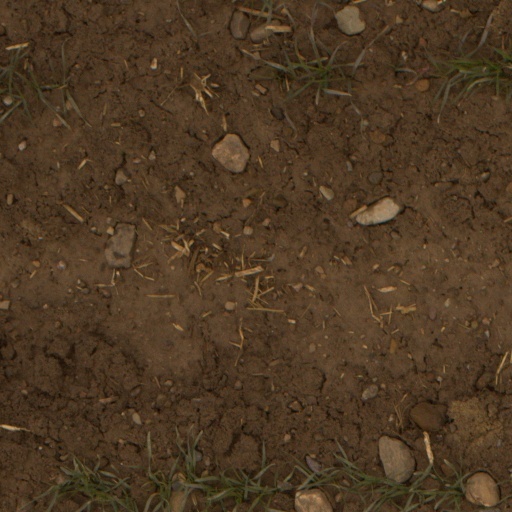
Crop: wheat